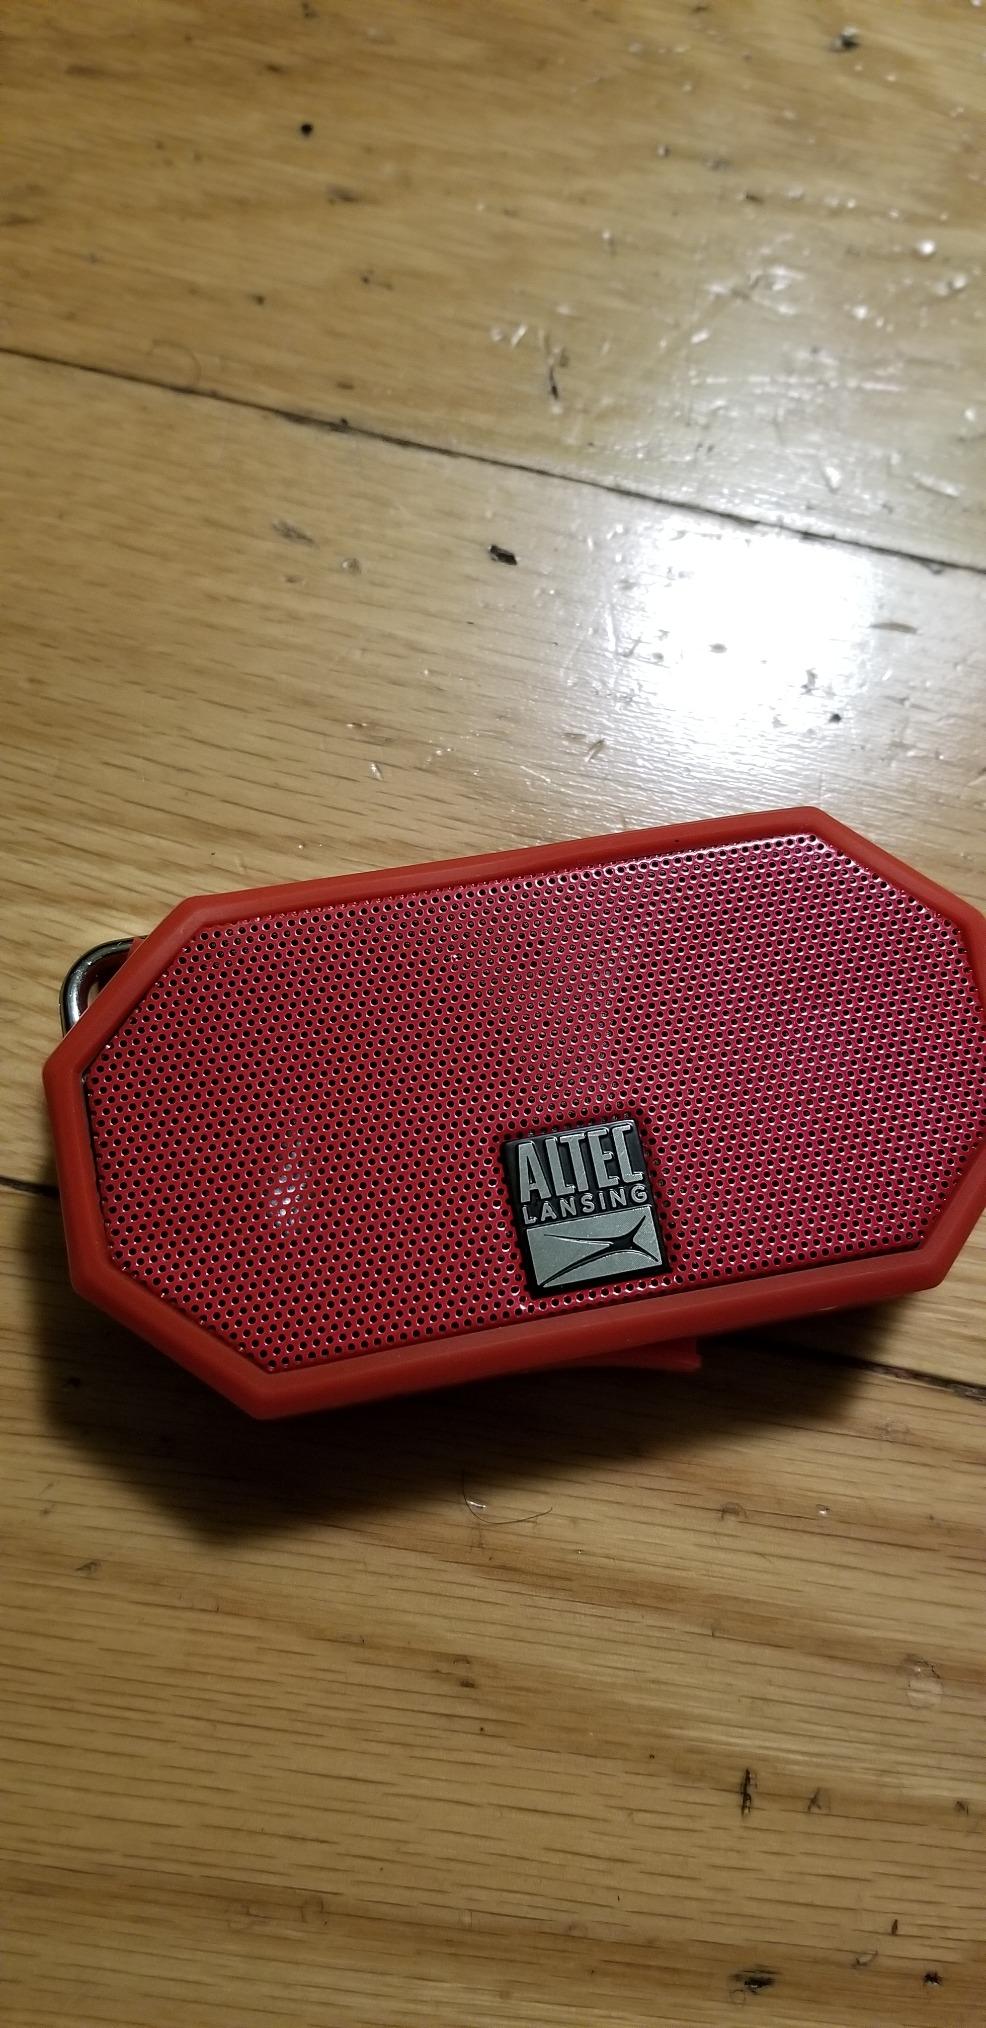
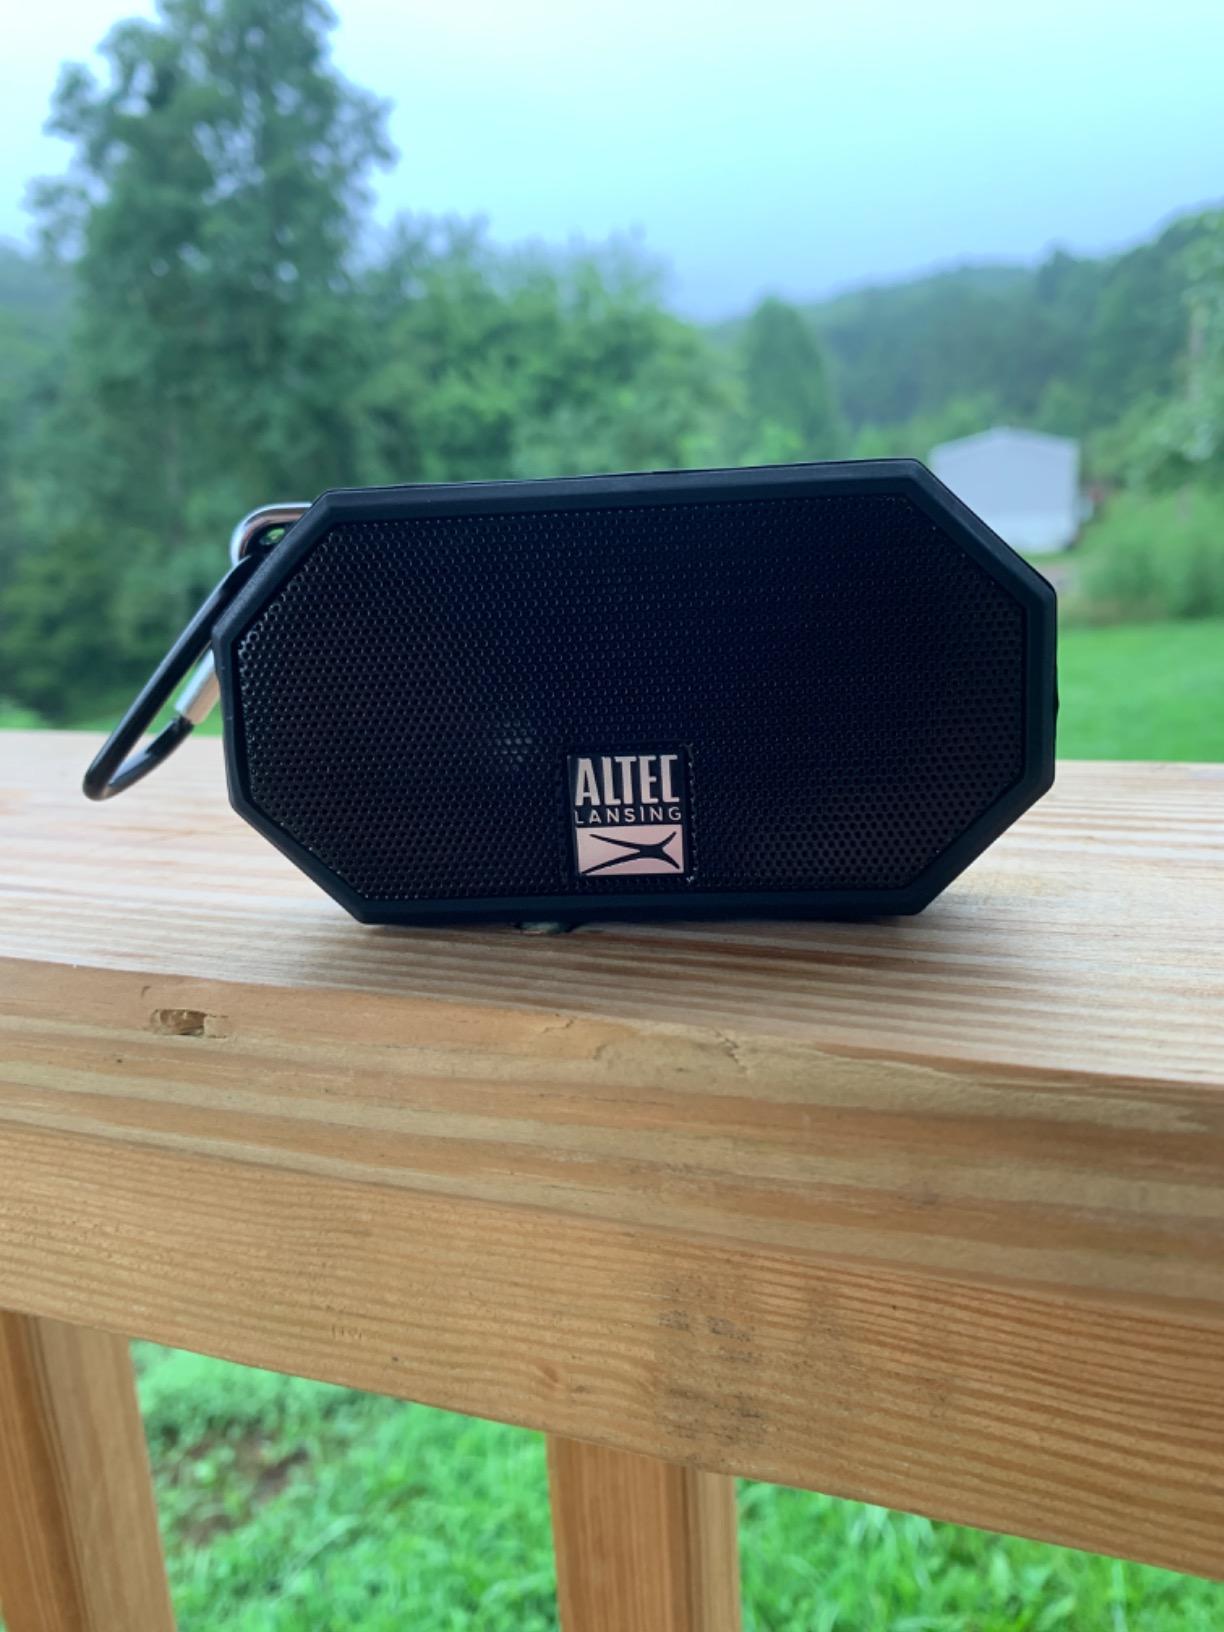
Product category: speaker
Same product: no